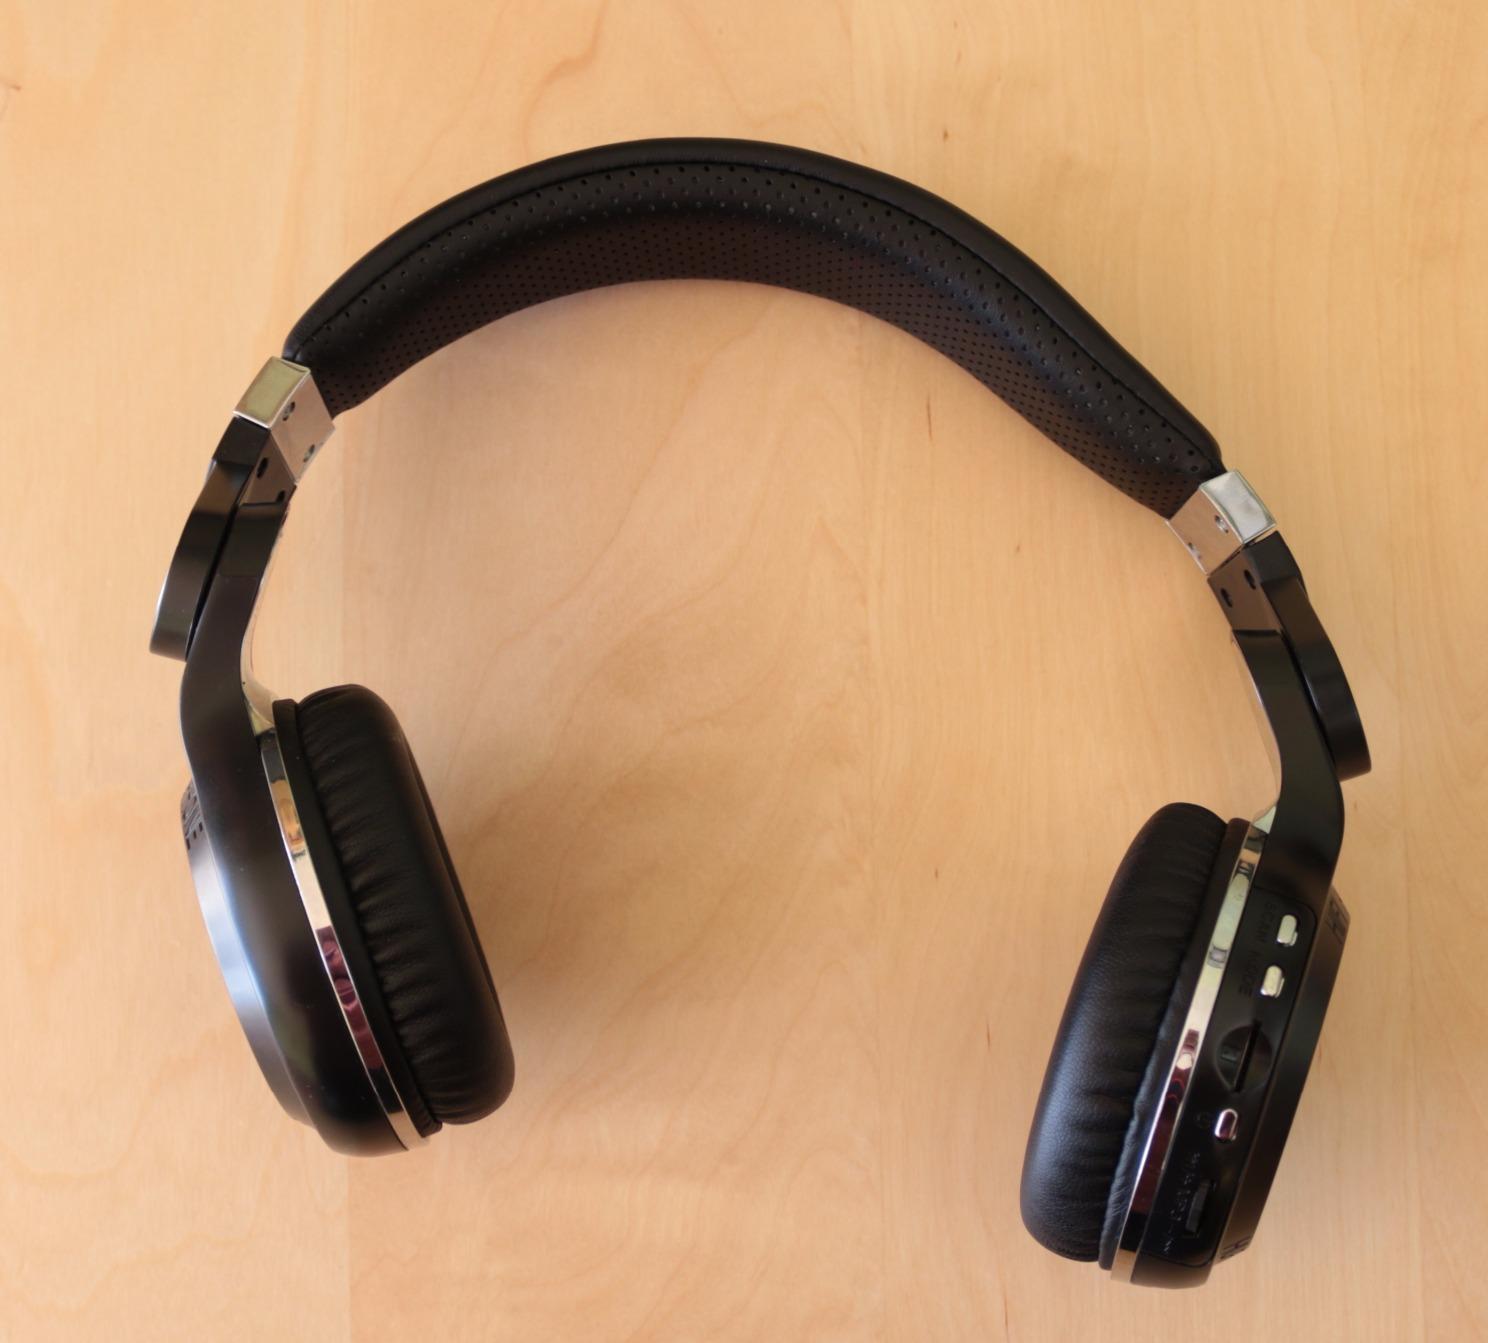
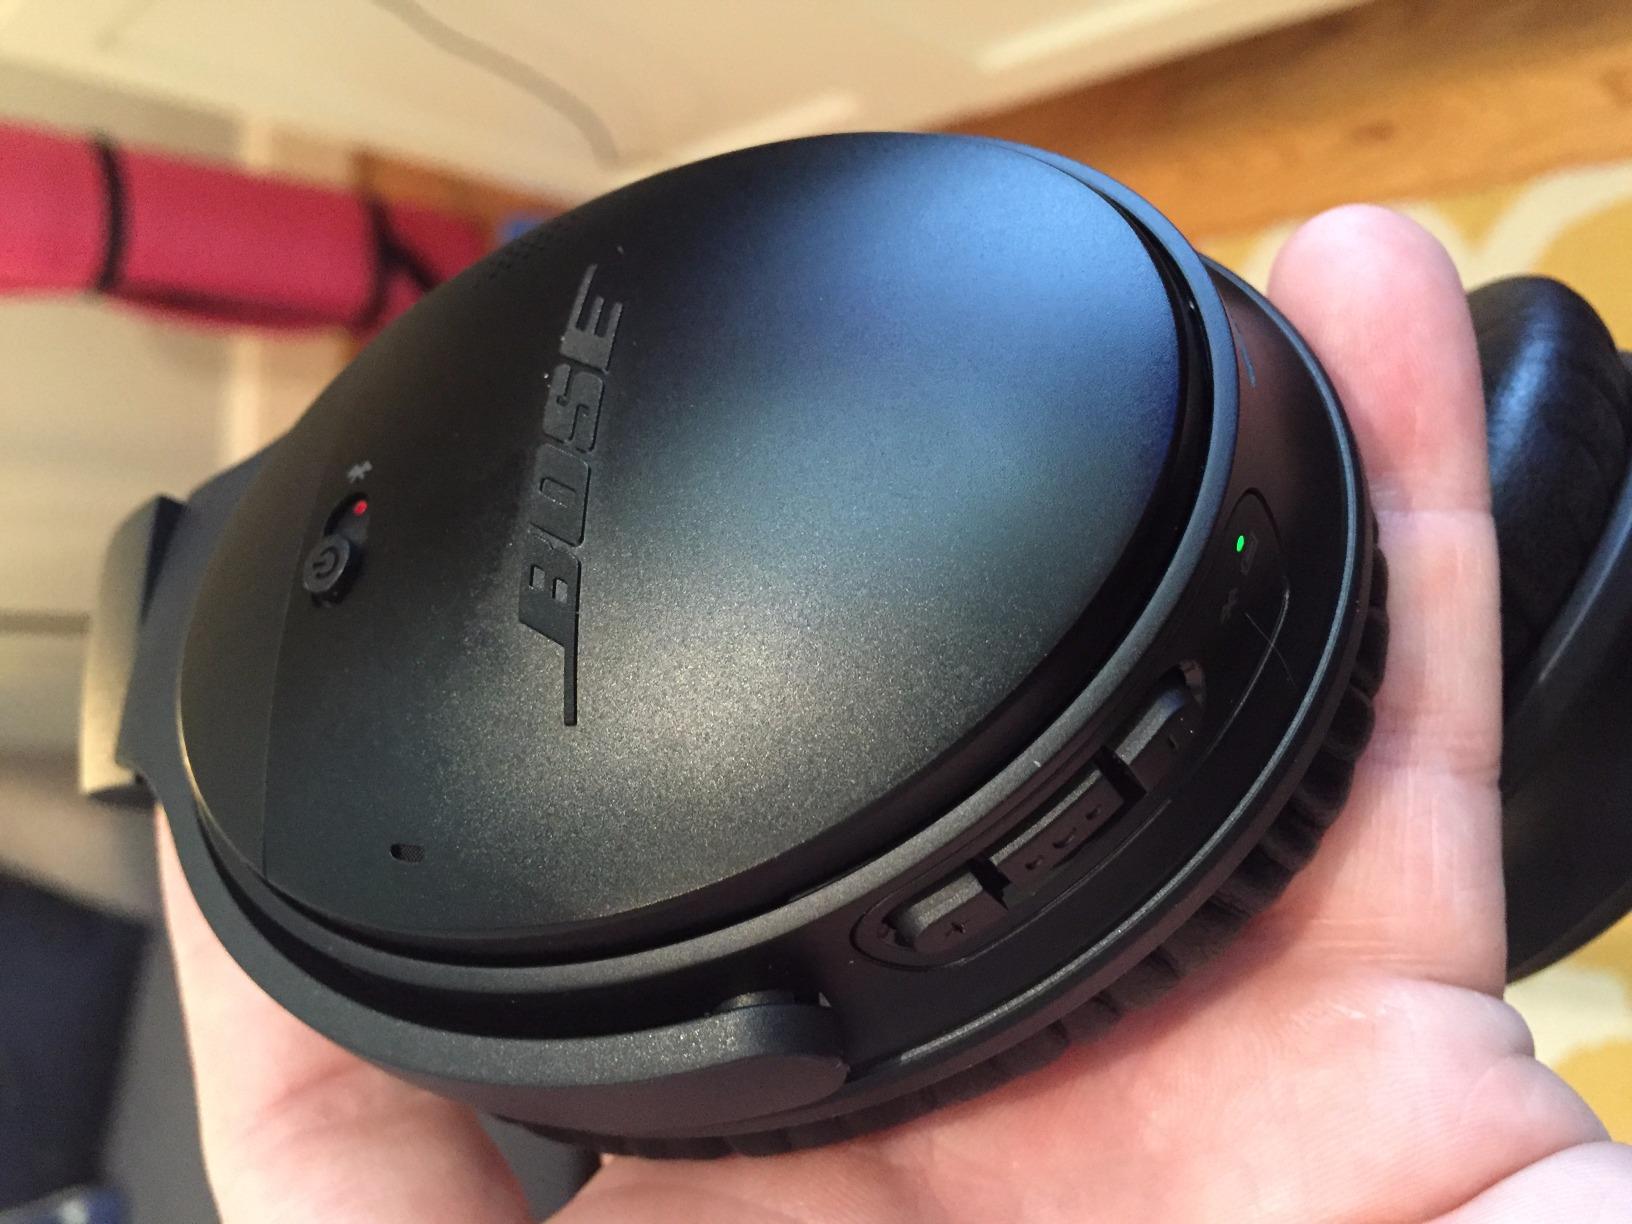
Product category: headphones
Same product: no